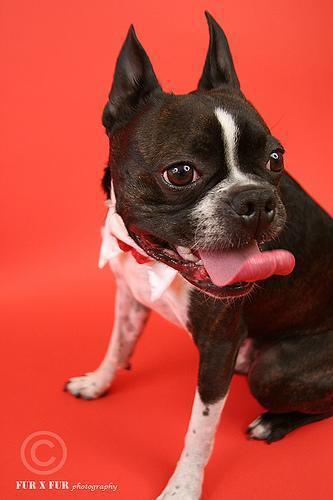
Boston_bull